Virginia–Highland

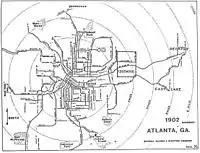
1902 map of Atlanta's streetcar network including Nine Mile Circle route

In the 1880s, Georgia Railroad executive Richard Peters and real estate developer George Washington Adair organized the Atlanta Street Railway Company. Their first project was the Nine Mile Trolley, which started serving the area sometime between 1888 and 1890. At first, patrons used this streetcar line to visit "the countryside" outside the city, and the line stimulated later development in the area. Adair built his home at 964 Rupley Drive (still standing and divided into upscale apartments). The iconic curves in the street at the intersections of Virginia Ave. with N. Highland and Monroe are remnants of the trolley line, which required gentle curves. The Trolley Square Apartments (now "Virginia Highlands [sic] Apartments") near Virginia and Monroe were built on the site of trolley maintenance facilities.